Functional response

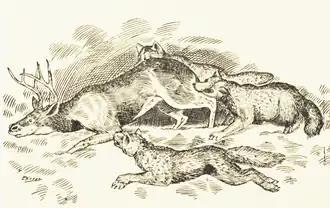
"Wolves killing Caribou", by Arthur Robert Harding, 1909. If the caribou density increases whilst the number of wolves is held constant, the number of caribou killed per wolf first increases, then levels off.

where "f" denotes intake rate and "R" denotes food (or resource) density. The rate at which the consumer encounters food items per unit of food density is called the attack rate, "a". The average time spent on processing a food item is called the handling time, "h". Similar equations are the Monod equation for the growth of microorganisms and the Michaelis–Menten equation for the rate of enzymatic reactions.